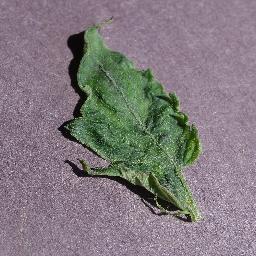
Label: Tomato___Tomato_mosaic_virus